Struggle for Constantinople (1204–1261)

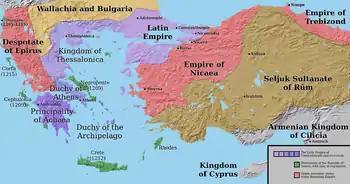

The unexpected Latin defeat at Adrianople saved Theodore Laskaris from certain disaster. Henry's return to Constantinople led to most of his gains in Anatolia being abandoned to Laskaris, who also managed to defeat an army sent by David Komnenos. Laskaris also captured Theodore Mangaphas, defeated by Henry a few months prior. After this string of successes, Laskaris, who up until then had used the title "despot", proclaimed himself as the rightful Byzantine emperor at Nicaea, establishing what historians refer to as the 'Empire of Nicaea'. The assumption of the imperial title was a challenge to the authority of Emperor Henry in Constantinople, who regarded him as unlawful usurper. Later in 1205, Laskaris campaigned in the south and defeated his remaining rivals there, Sabas Asidenos and Manuel Maurozomes. Maurozomes and Laskaris made peace in early 1206, with Maurozomes being allowed to keep the border forts of Chonae and Laodicea as a vassal of Kaykhusraw I, Sultan of Rum. In order to legitimize his claim to be emperor, Laskaris tried to invite the exiled Orthodox Patriarch of Constantinople, John X Kamateros, to Nicaea. John resided in the rebel-held parts of Thrace but refused to desert his countrymen there and died in the spring of 1206. Laskaris also sent letters to Pope Innocent III, trying to persuade the pope to authorize Orthodox clerics to elect a new Orthodox patriarch and to acknowledge Laskaris as the supreme head of the Orthodox community, though the pope ignored both requests.